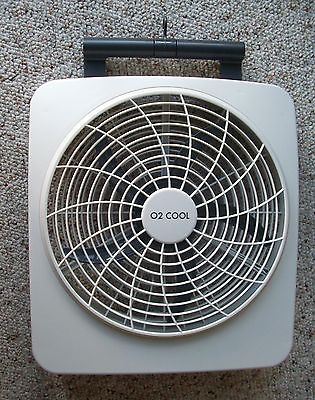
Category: fan